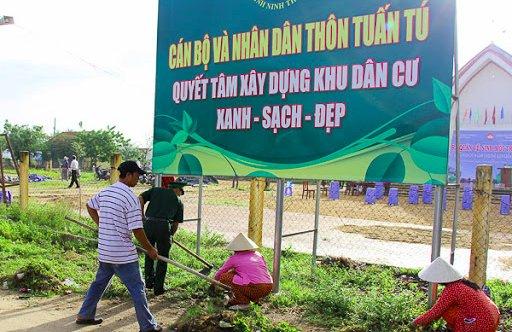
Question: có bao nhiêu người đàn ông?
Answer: có ba người